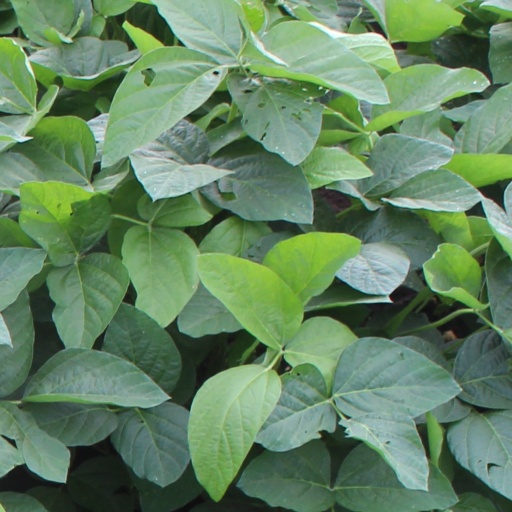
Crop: soybean